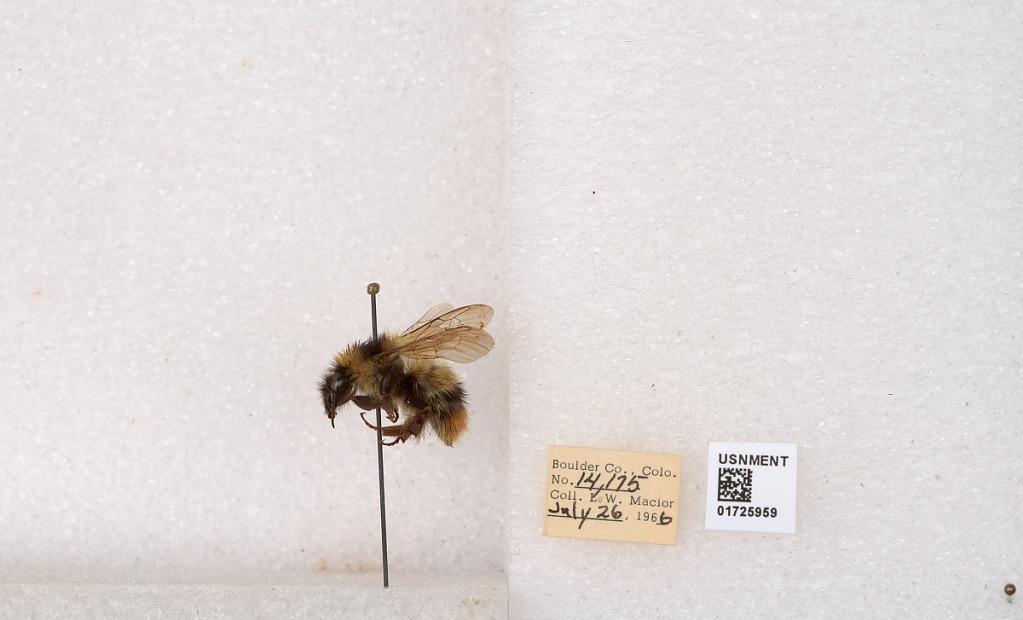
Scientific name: Bombus kirbyellus
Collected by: L. Macior
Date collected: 1966-7-26
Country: United States
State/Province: Colorado
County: Boulder
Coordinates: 40.0925, -105.358